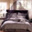
Label: bed